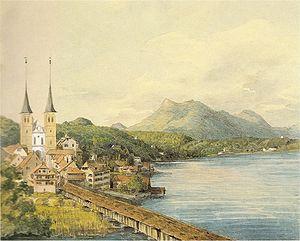
Jakob Ludwig Felix Mendelssohn Bartholdy, plus couramment appelé Felix Mendelssohn, né le 3 février 1809 à Hambourg et mort le 4 novembre 1847 à Leipzig, est un chef d'orchestre, pianiste et compositeur allemand du début de la période romantique. Il est le petit-fils du philosophe Moses Mendelssohn, le fils du banquier et philanthrope Abraham Mendelssohn Bartholdy et le frère de la compositrice Fanny Mendelssohn.